Epacris impressa

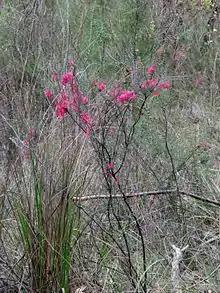
Erect habit, Belgrave South, Victoria

The type specimen of common heath was collected in 1793 by French botanist Jacques Labillardière in Van Diemen's Land (now Tasmania) during a voyage with Antoine Bruni d'Entrecasteaux. Labillardière described it in his 1805 work "Novae Hollandiae Plantarum Specimen", giving it its current name "Epacris impressa". The Latin specific epithet "impressa" (meaning "impressed" or "indented") alludes to the indentations on the floral tube. The original mounted specimen is currently held at the National Herbarium of Victoria at the Royal Botanic Gardens, Melbourne.